Environmental issues in Bangladesh

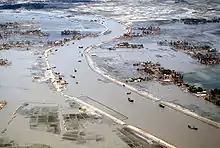
Flooding after 1991 cyclone in Bangladesh

Air pollution is one of the most pressing environmental issues in Bangladesh, with the country frequently ranking among the most polluted in the world. According to the World Air Quality Report, Bangladesh was the country with the worst air quality in 2020, a situation that has persisted over several years. The primary sources of air pollution include emissions from motor vehicles, industrial activities, brick kilns, construction dust, and the burning of biomass. The country's rapid urbanization, combined with inadequate infrastructure and weak enforcement of environmental regulations, has significantly exacerbated the problem.